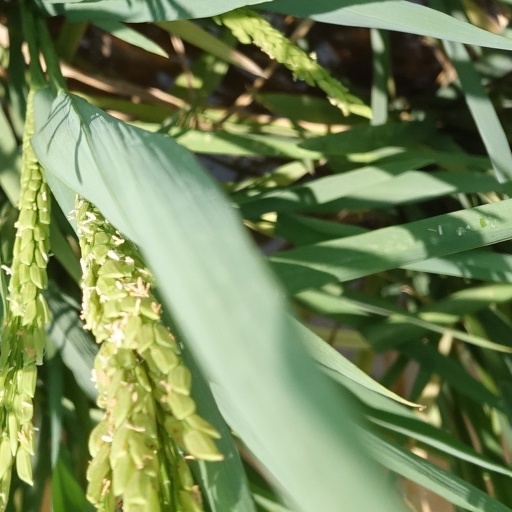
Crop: rice